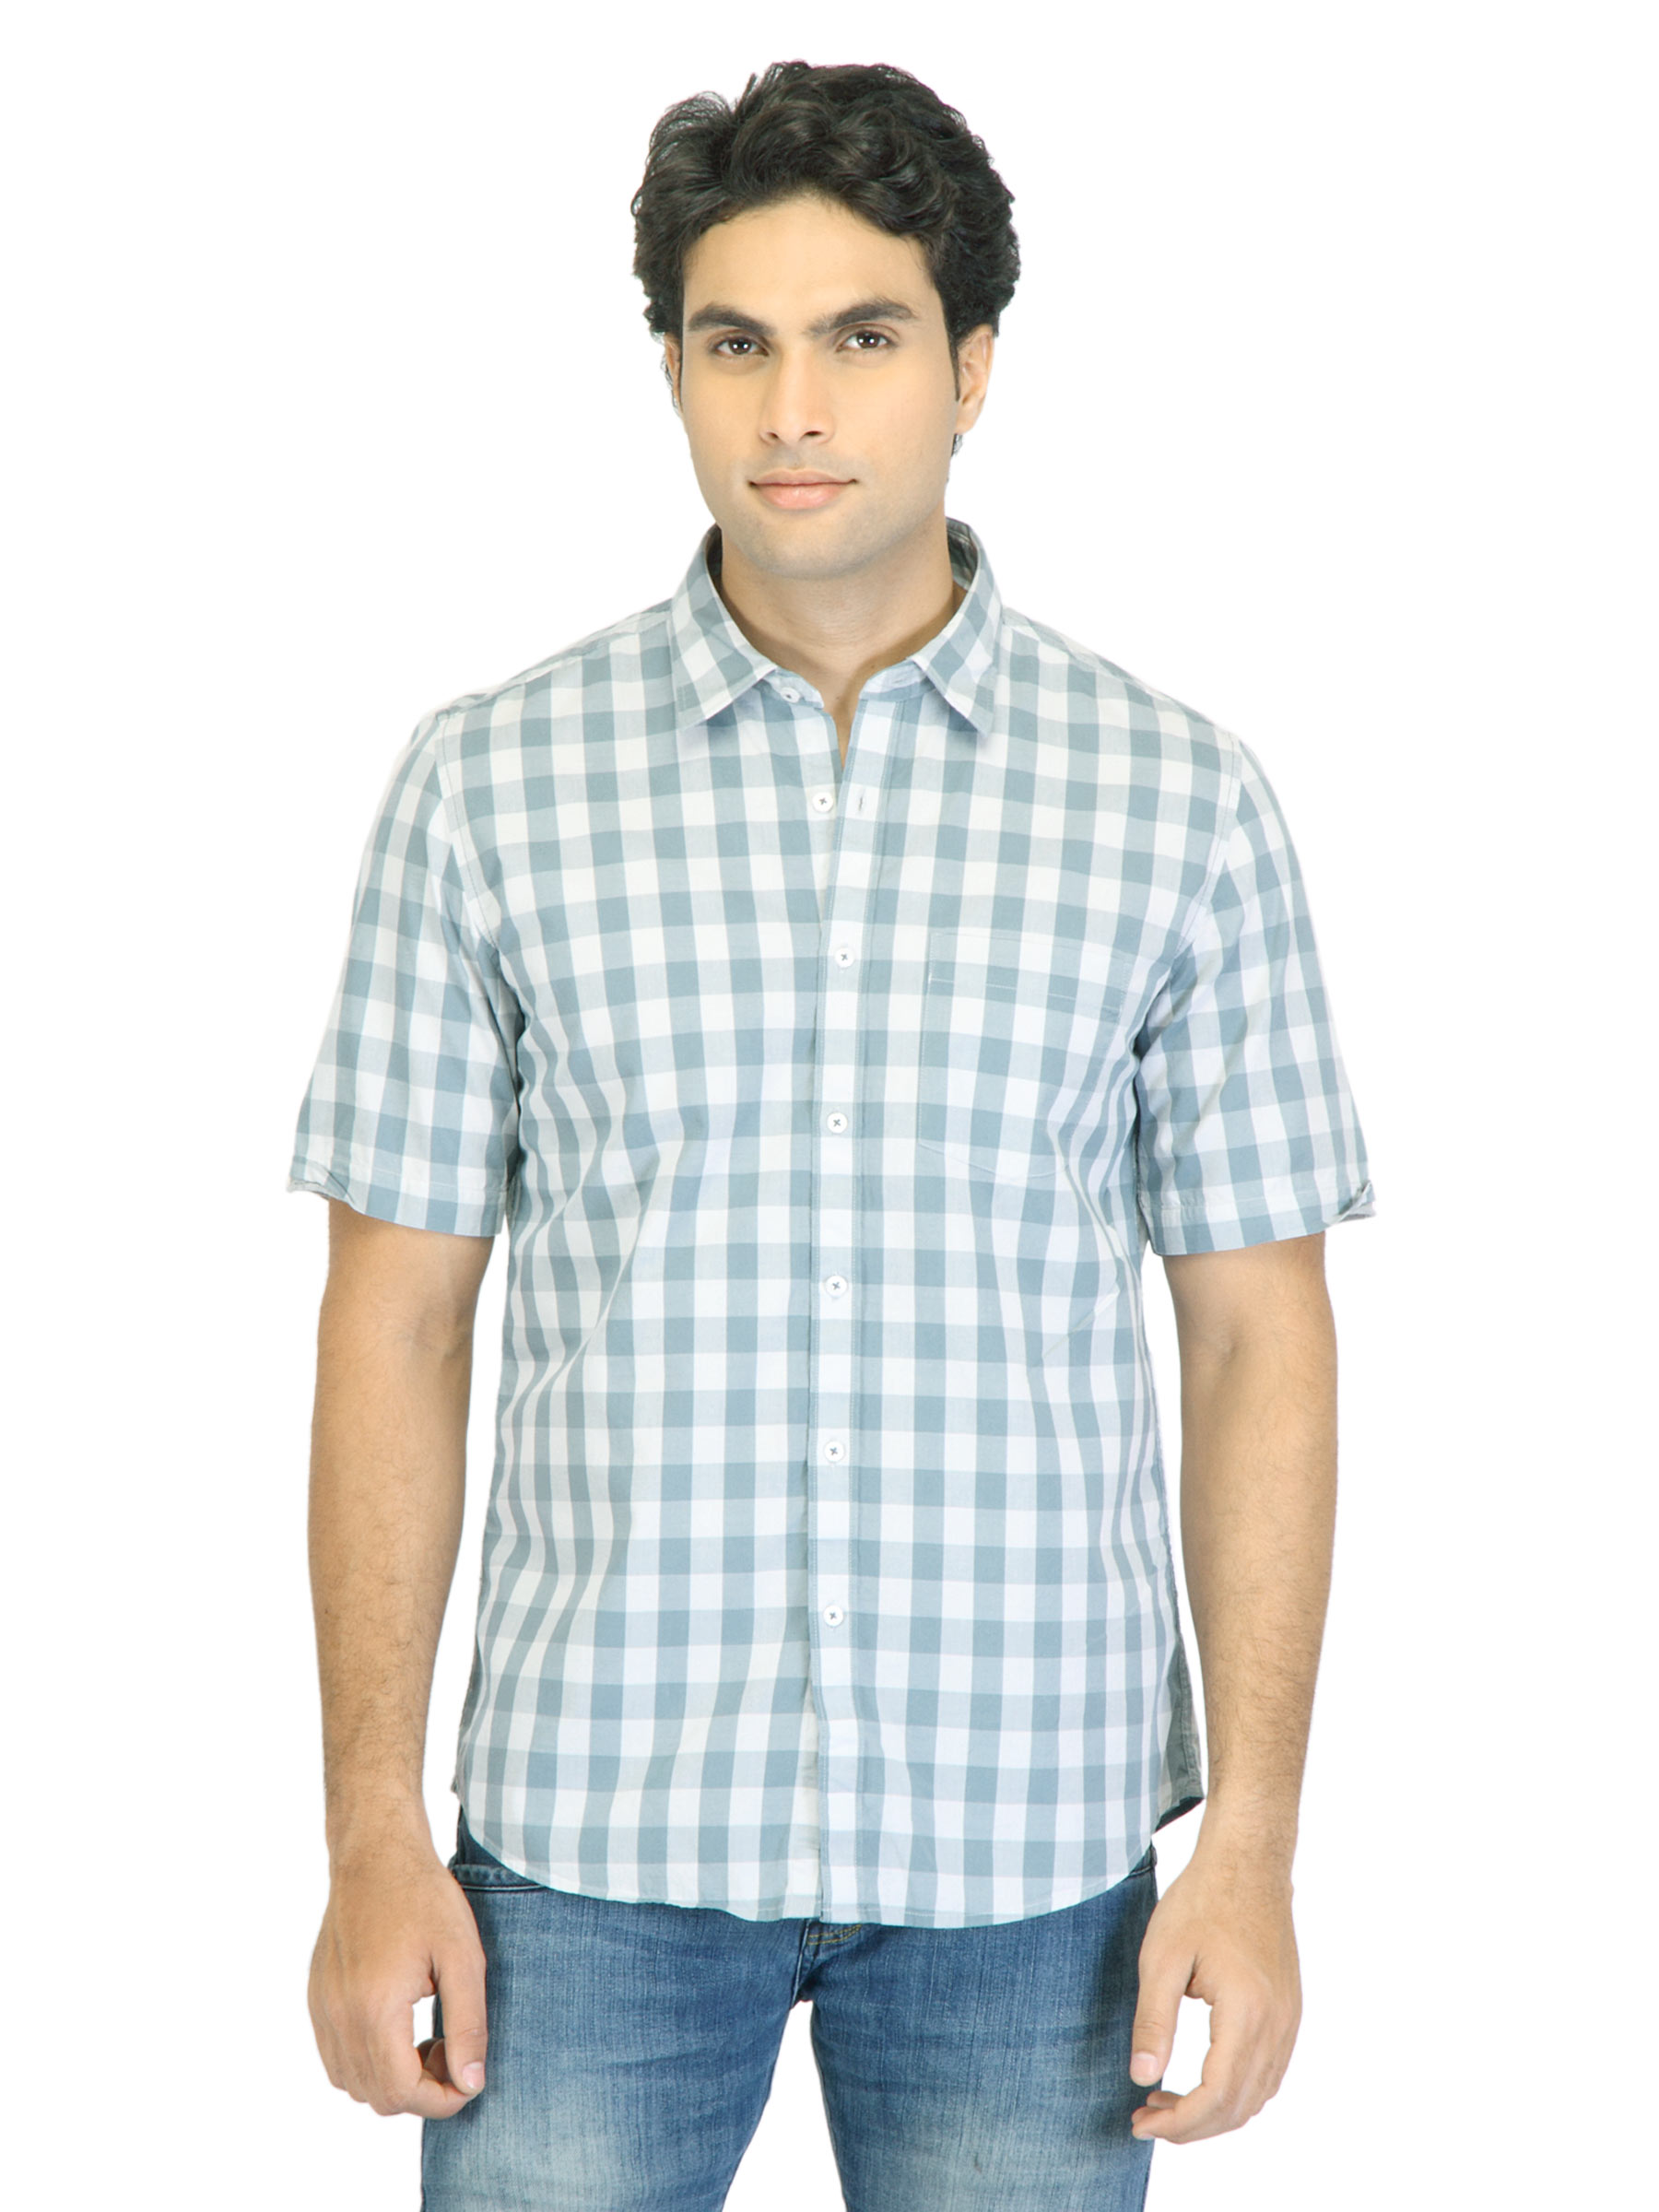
Turtle Men Check Grey Shirt
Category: Apparel / Topwear / Shirts
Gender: Men
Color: Grey
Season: Summer 2012
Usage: Casual